Wil

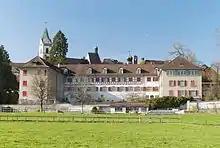
Dominican Abbey of St. Katherina

The "Baronenhaus" at Marktgasse 73, the Dominican Abbey of St. Katharina, the "Hof" (the former seat of the Prince-abbot) and the pilgrimage church Maria-Hilf at Dreibrunnen are listed as Swiss heritage sites of national significance.